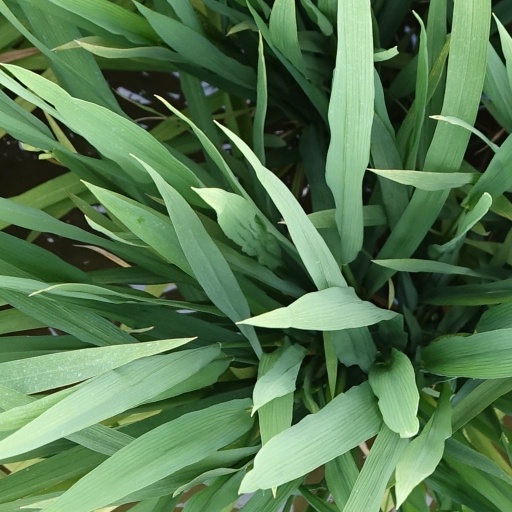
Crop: rice